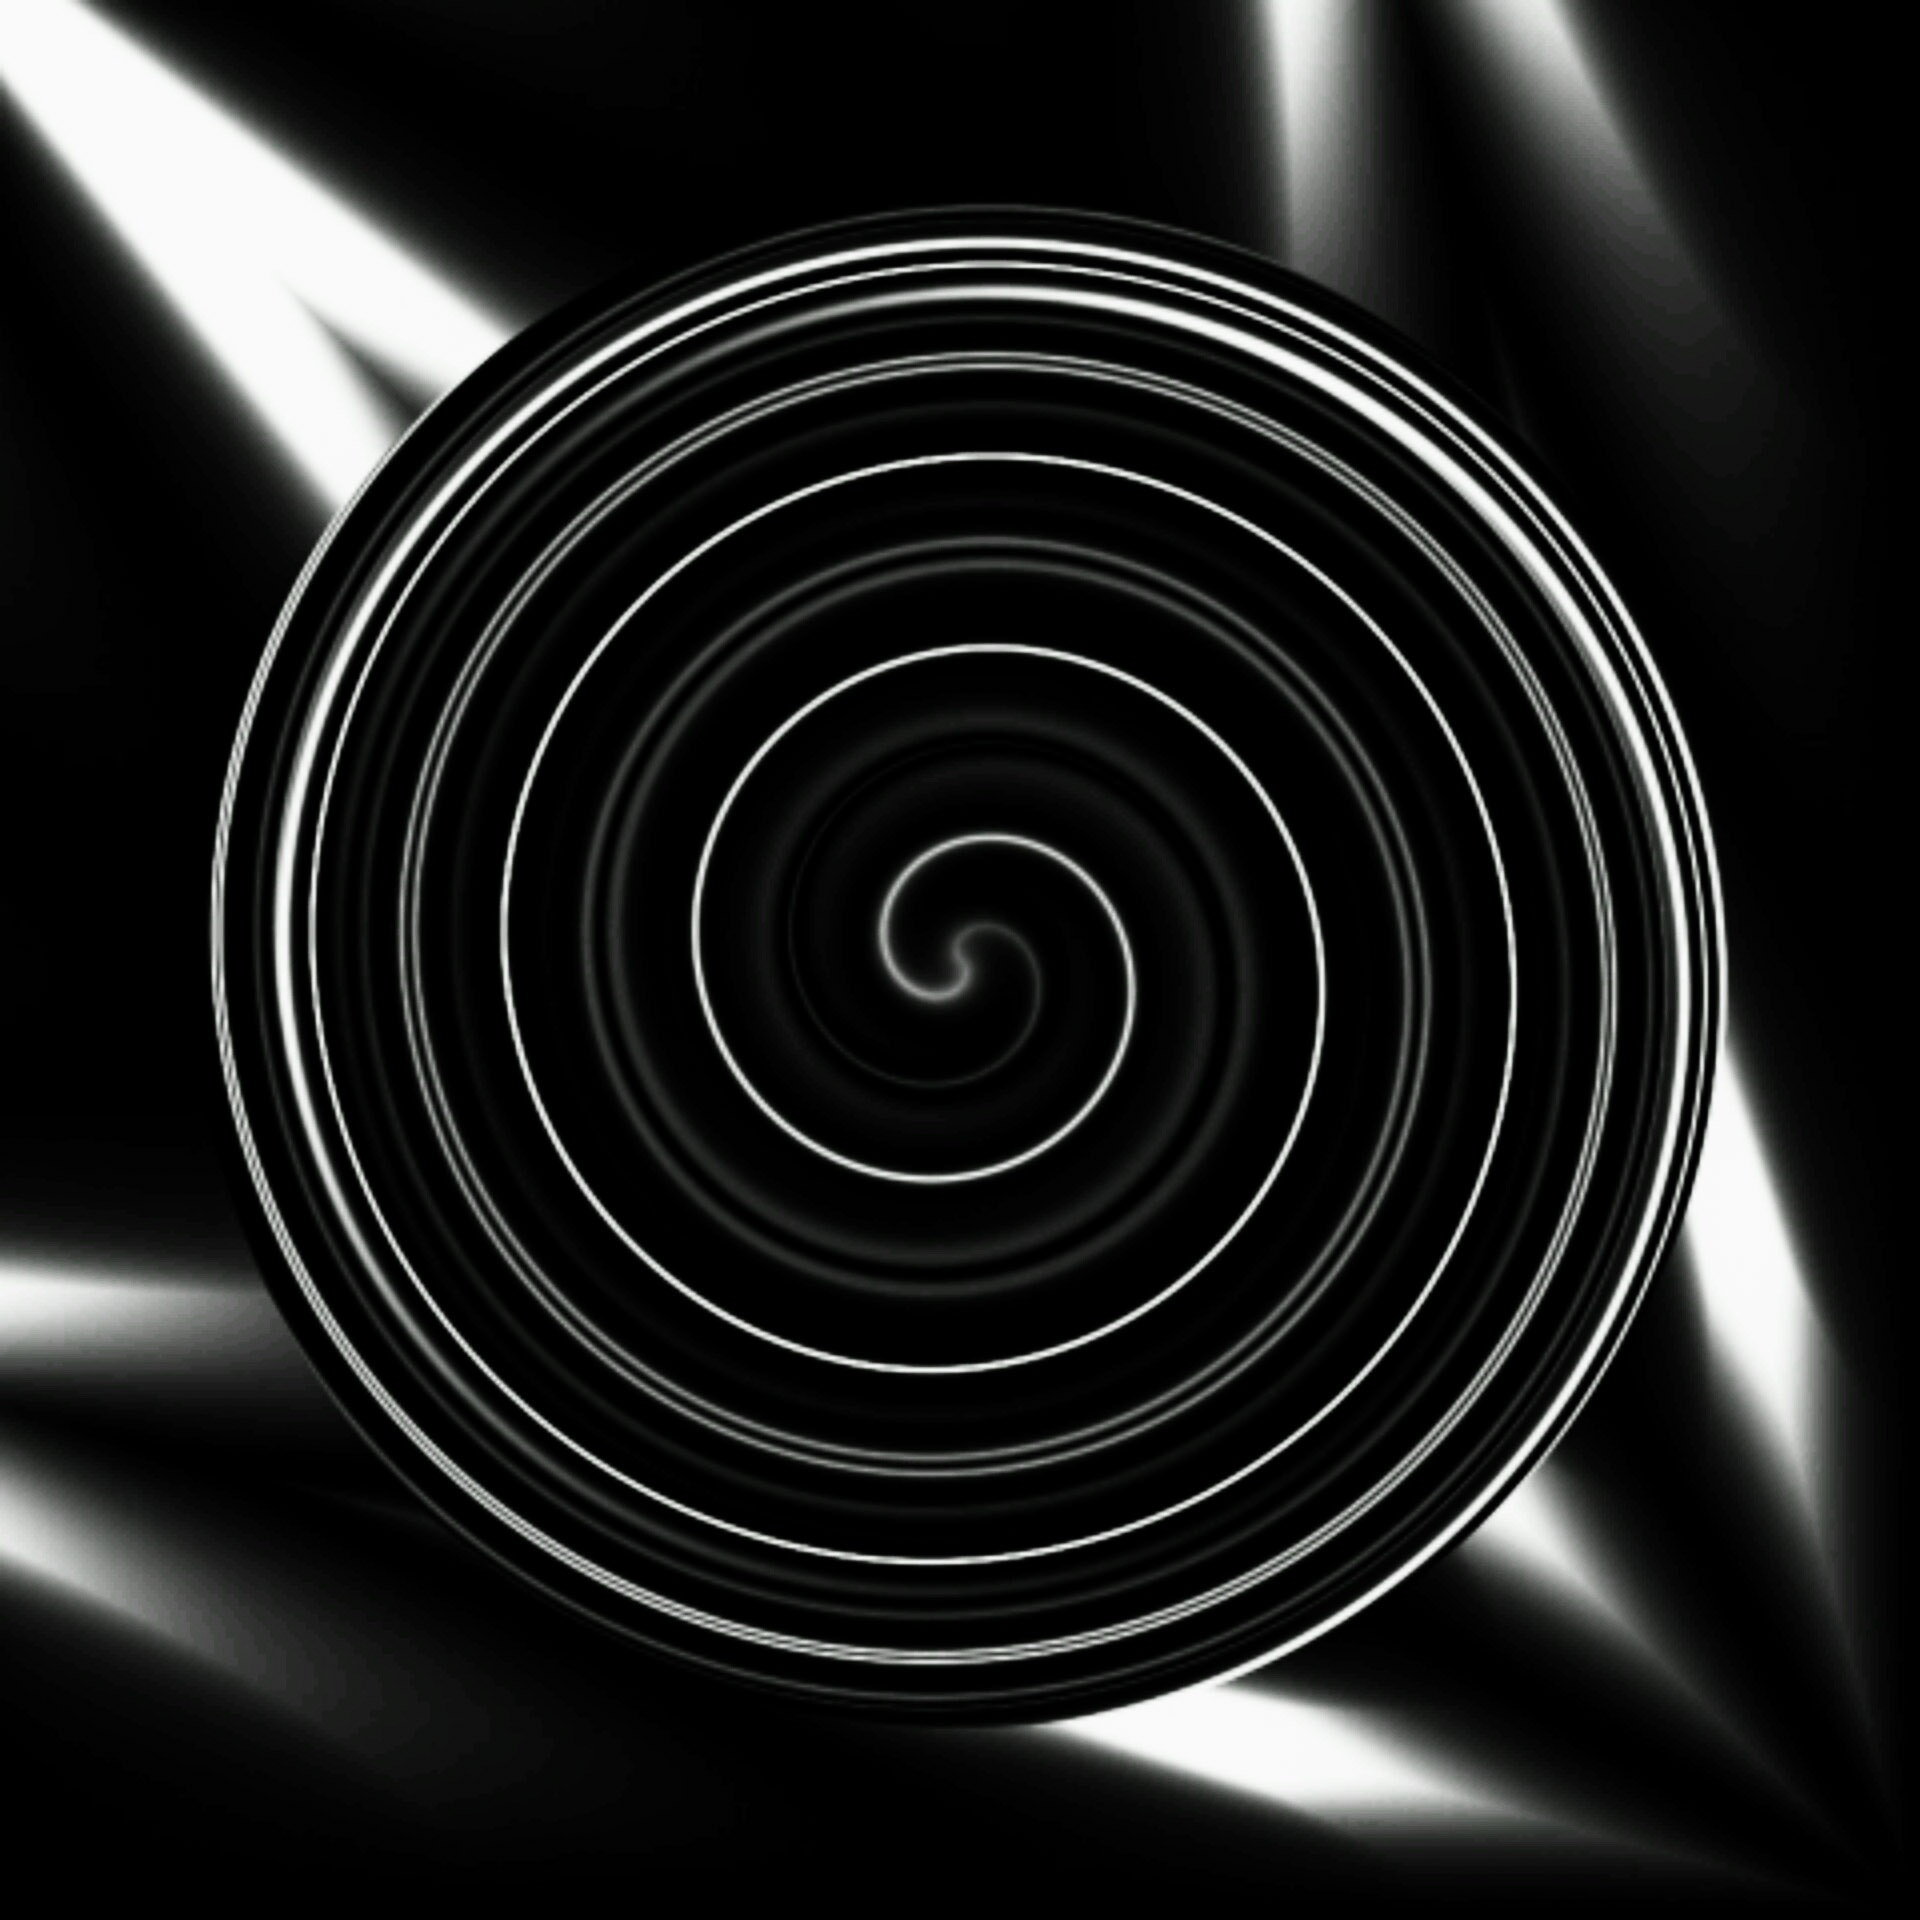
black and white, wheel, spiral, line, space, darkness, black, monochrome, circle, lights, illustration, shape, vortex, astronomical object, monochrome photography, computer wallpaper